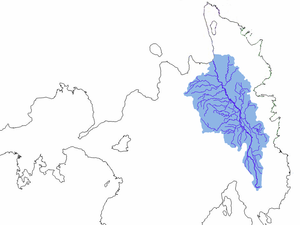
L'Agusan est un fleuve de l'île de Mindanao aux Philippines. Il coule dans les provinces d'Agusan du Nord et du Sud et se jette dans la mer de Bohol à Butuan. Long de 400 km, c'est le plus grand fleuve de Mindanao.